Four Forks, Virginia

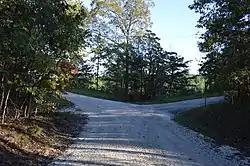
Overview of the site

Four Forks is an unincorporated community in Nelson County, Virginia, United States.